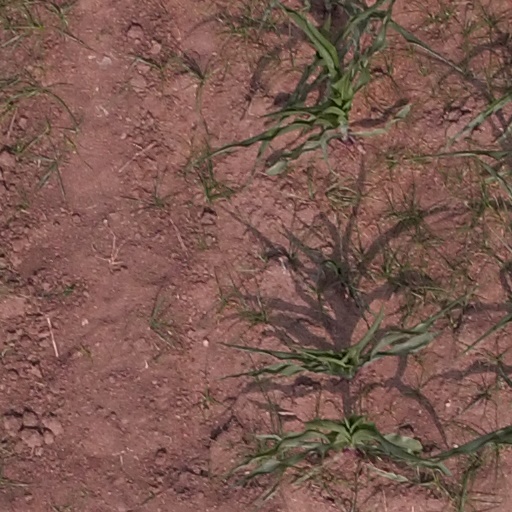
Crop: maize; corn